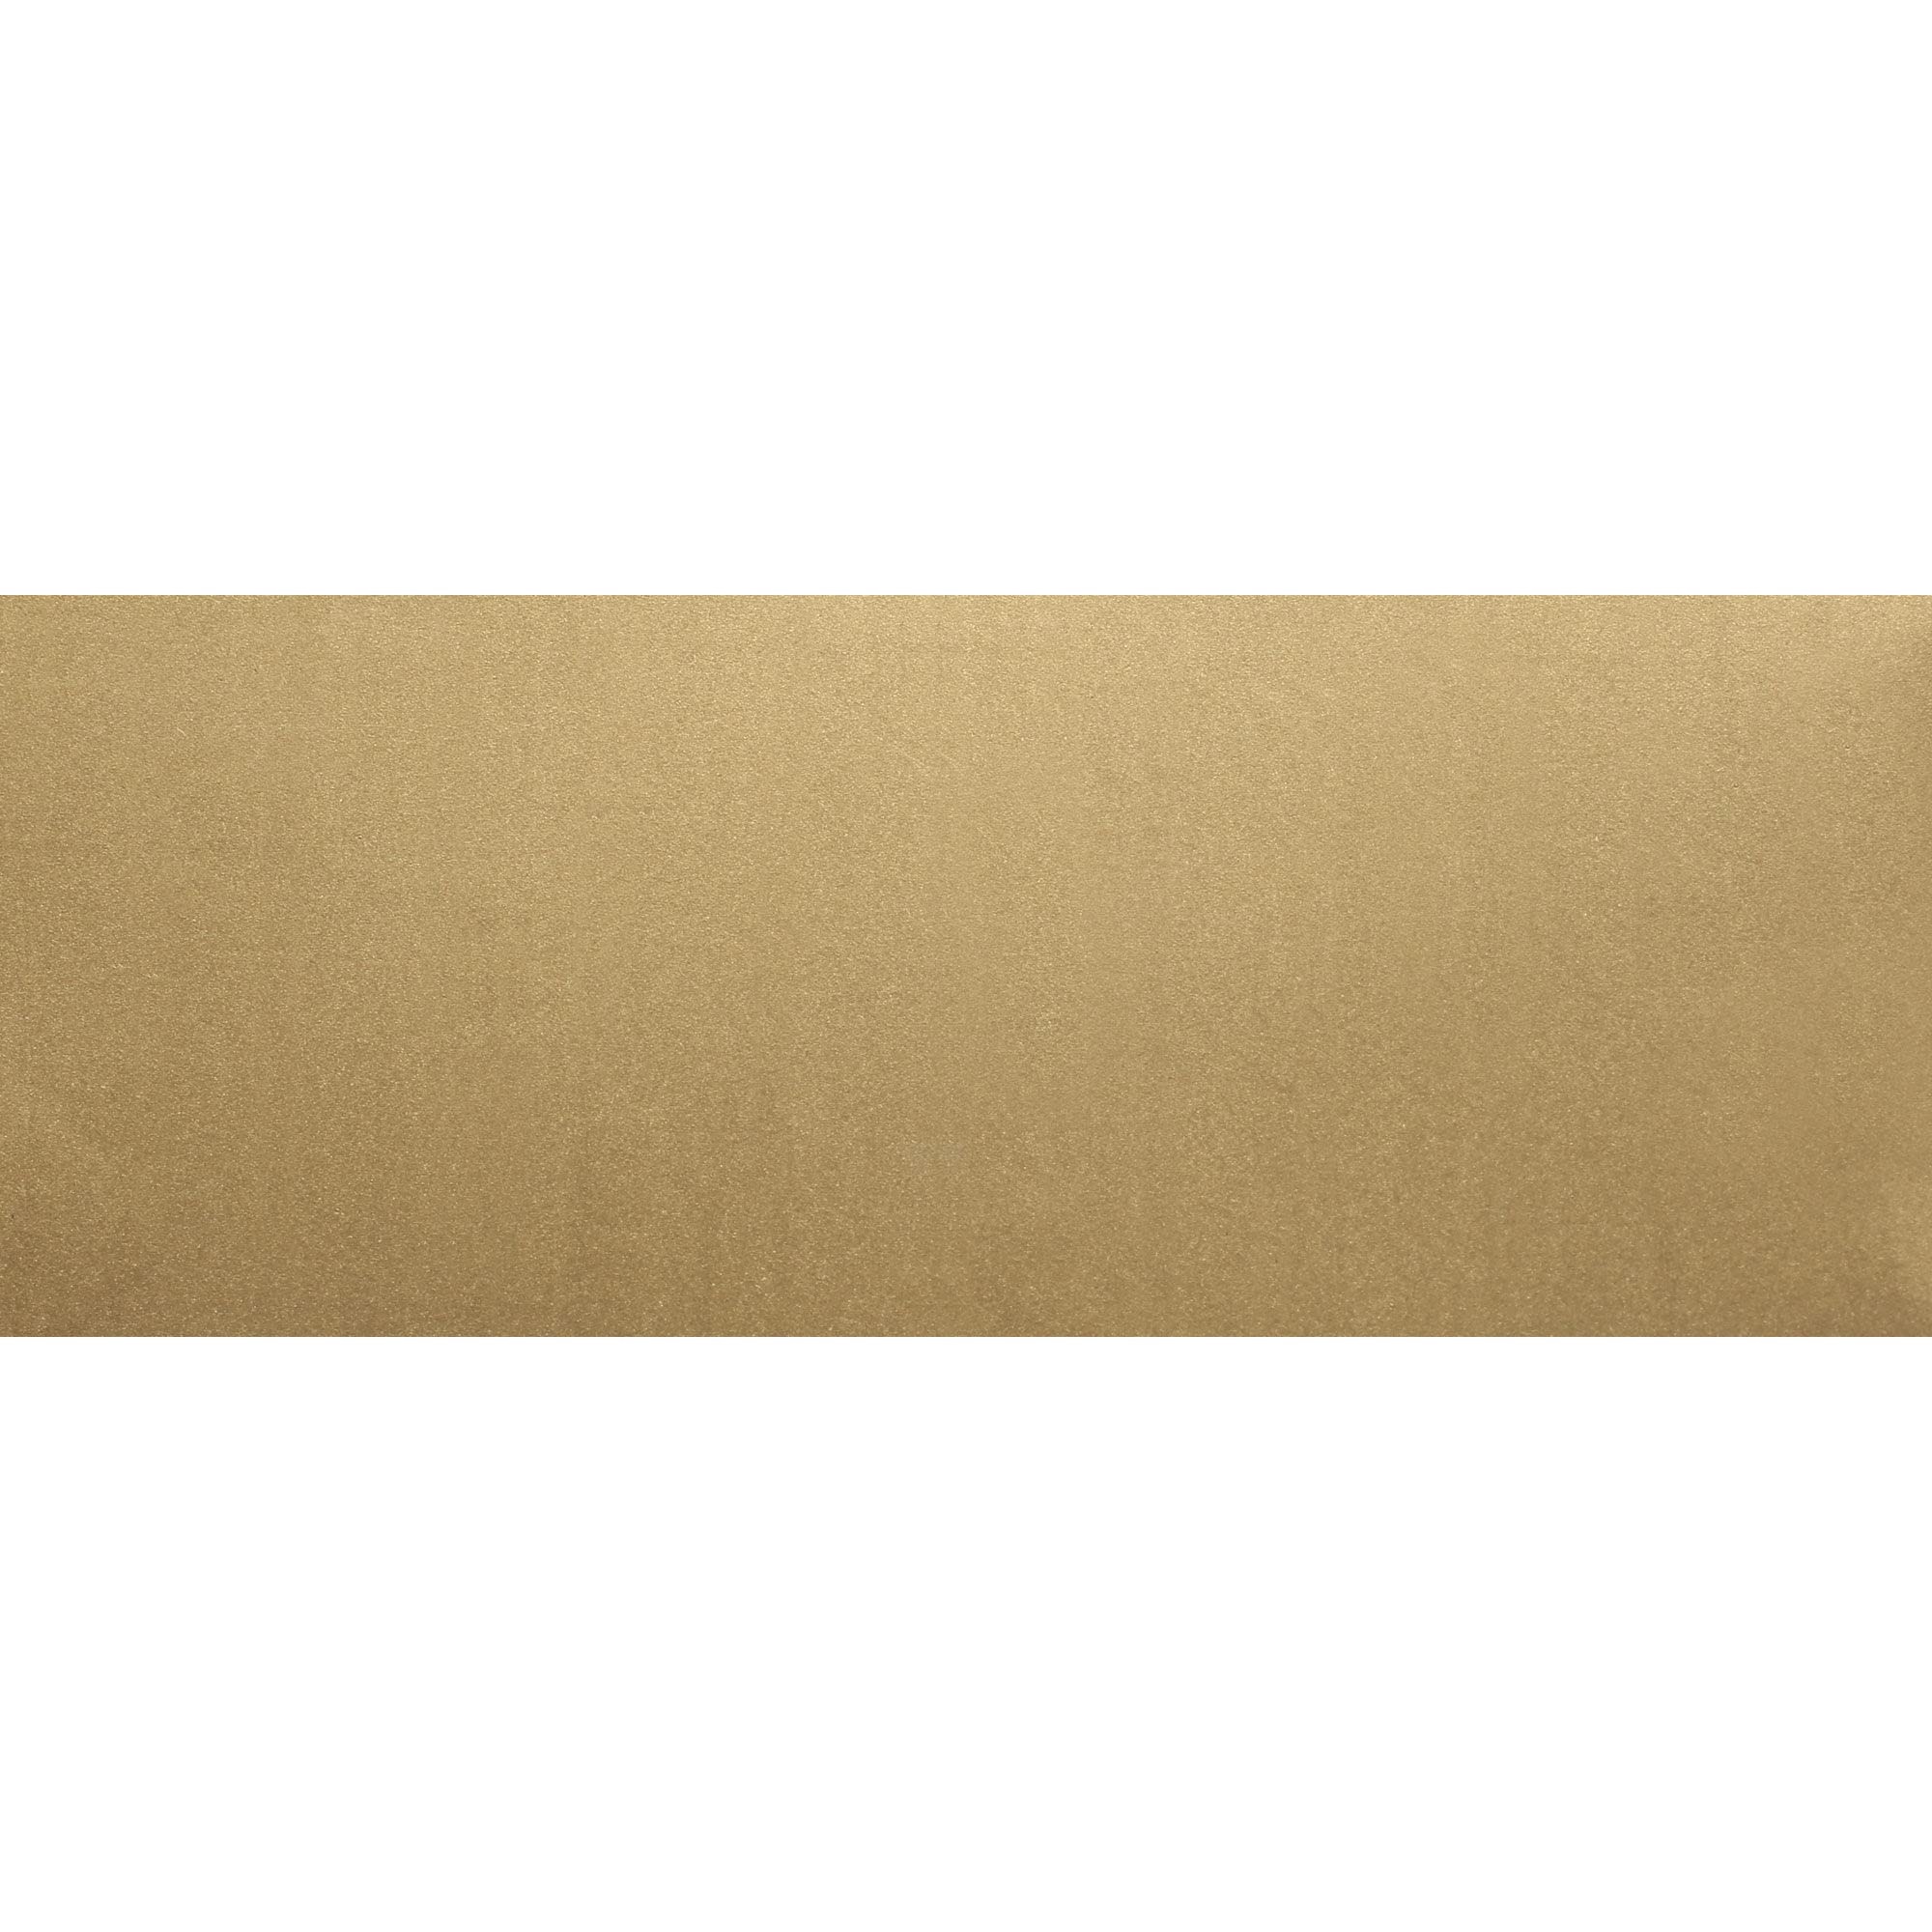
Hangar 9 U879 UltraCote, Gold
Brand: AltaRail
Category: Hardware > Building Materials > Wall Paneling > Planks